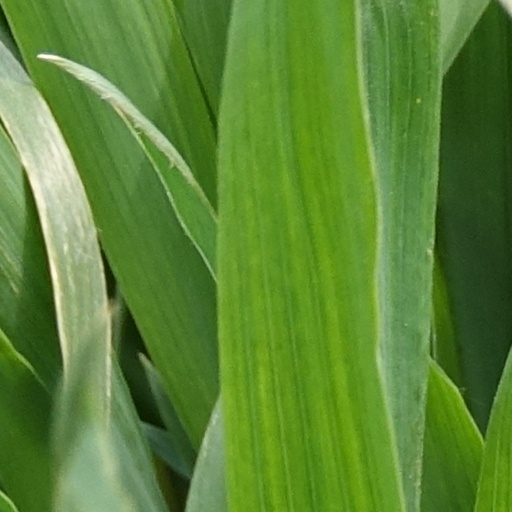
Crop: wheat